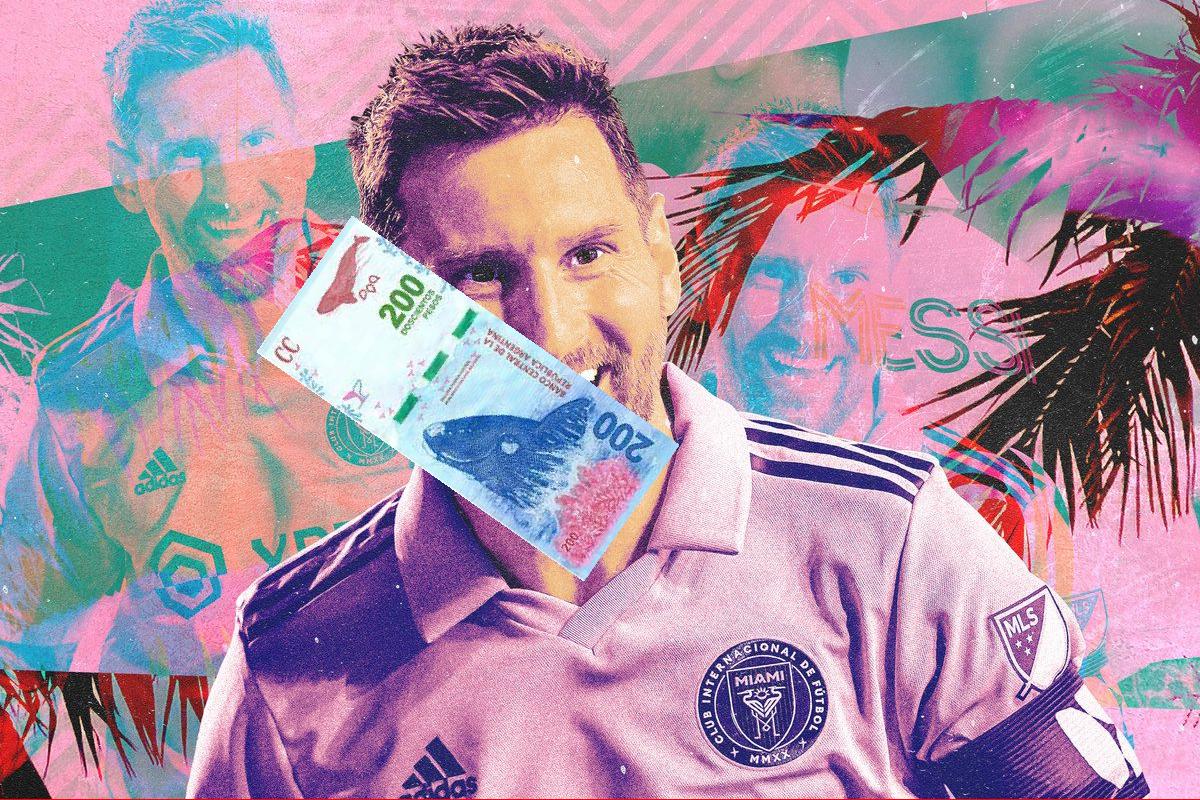
Denominación: 200